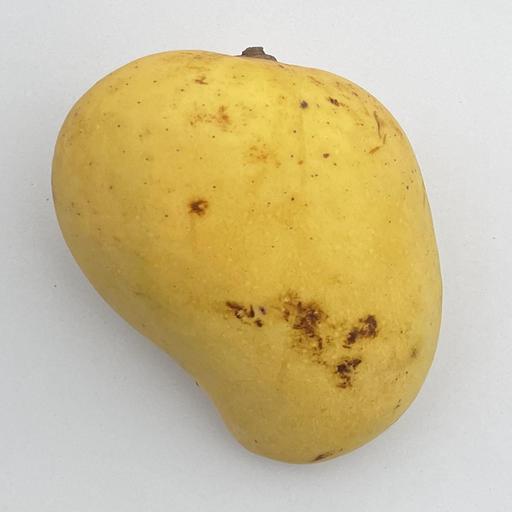
Crop type: Mango_Alphonso